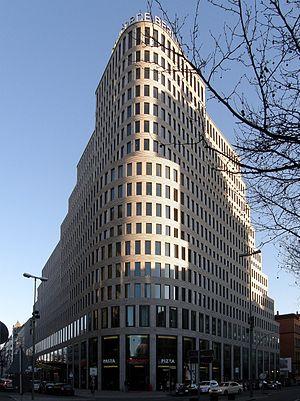
L'hôtel Sofitel Berlin Kurfurstendamm Berlin, inauguré en 2005 et chef-d’œuvre de l’architecture contemporaine allemande, est situé à quelques pas du célèbre Kurfürstendamm à Berlin.